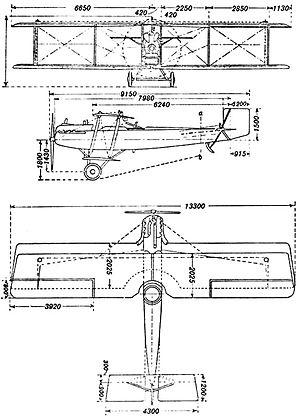
Le Dorand AR.1 est un biplan de reconnaissance français de la Première Guerre mondiale. Son autonomie en carburant était de 3 h.